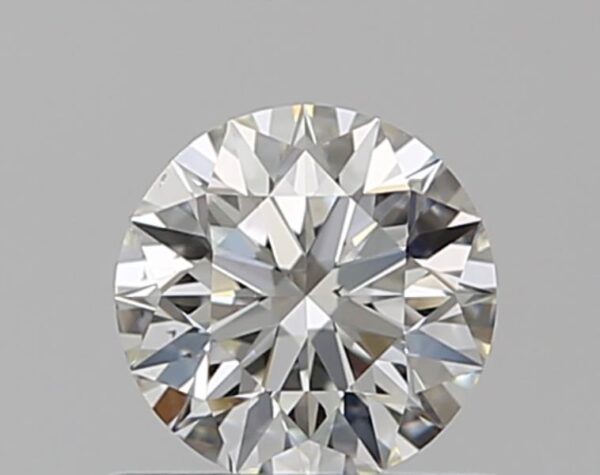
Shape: round
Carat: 0.51
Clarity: VS2
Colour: I
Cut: EX
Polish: EX
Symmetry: VG
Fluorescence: N
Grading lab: GIA
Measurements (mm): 5.09 x 5.12 x 3.2